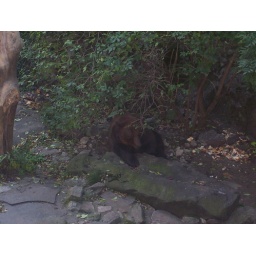
There are tons of bear rugs in the castle